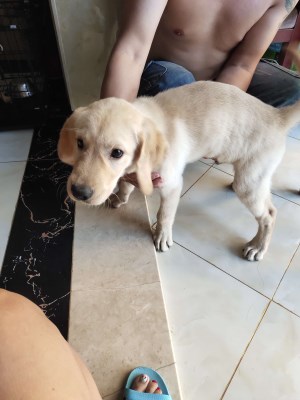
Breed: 3580-n000122-Labrador_retriever